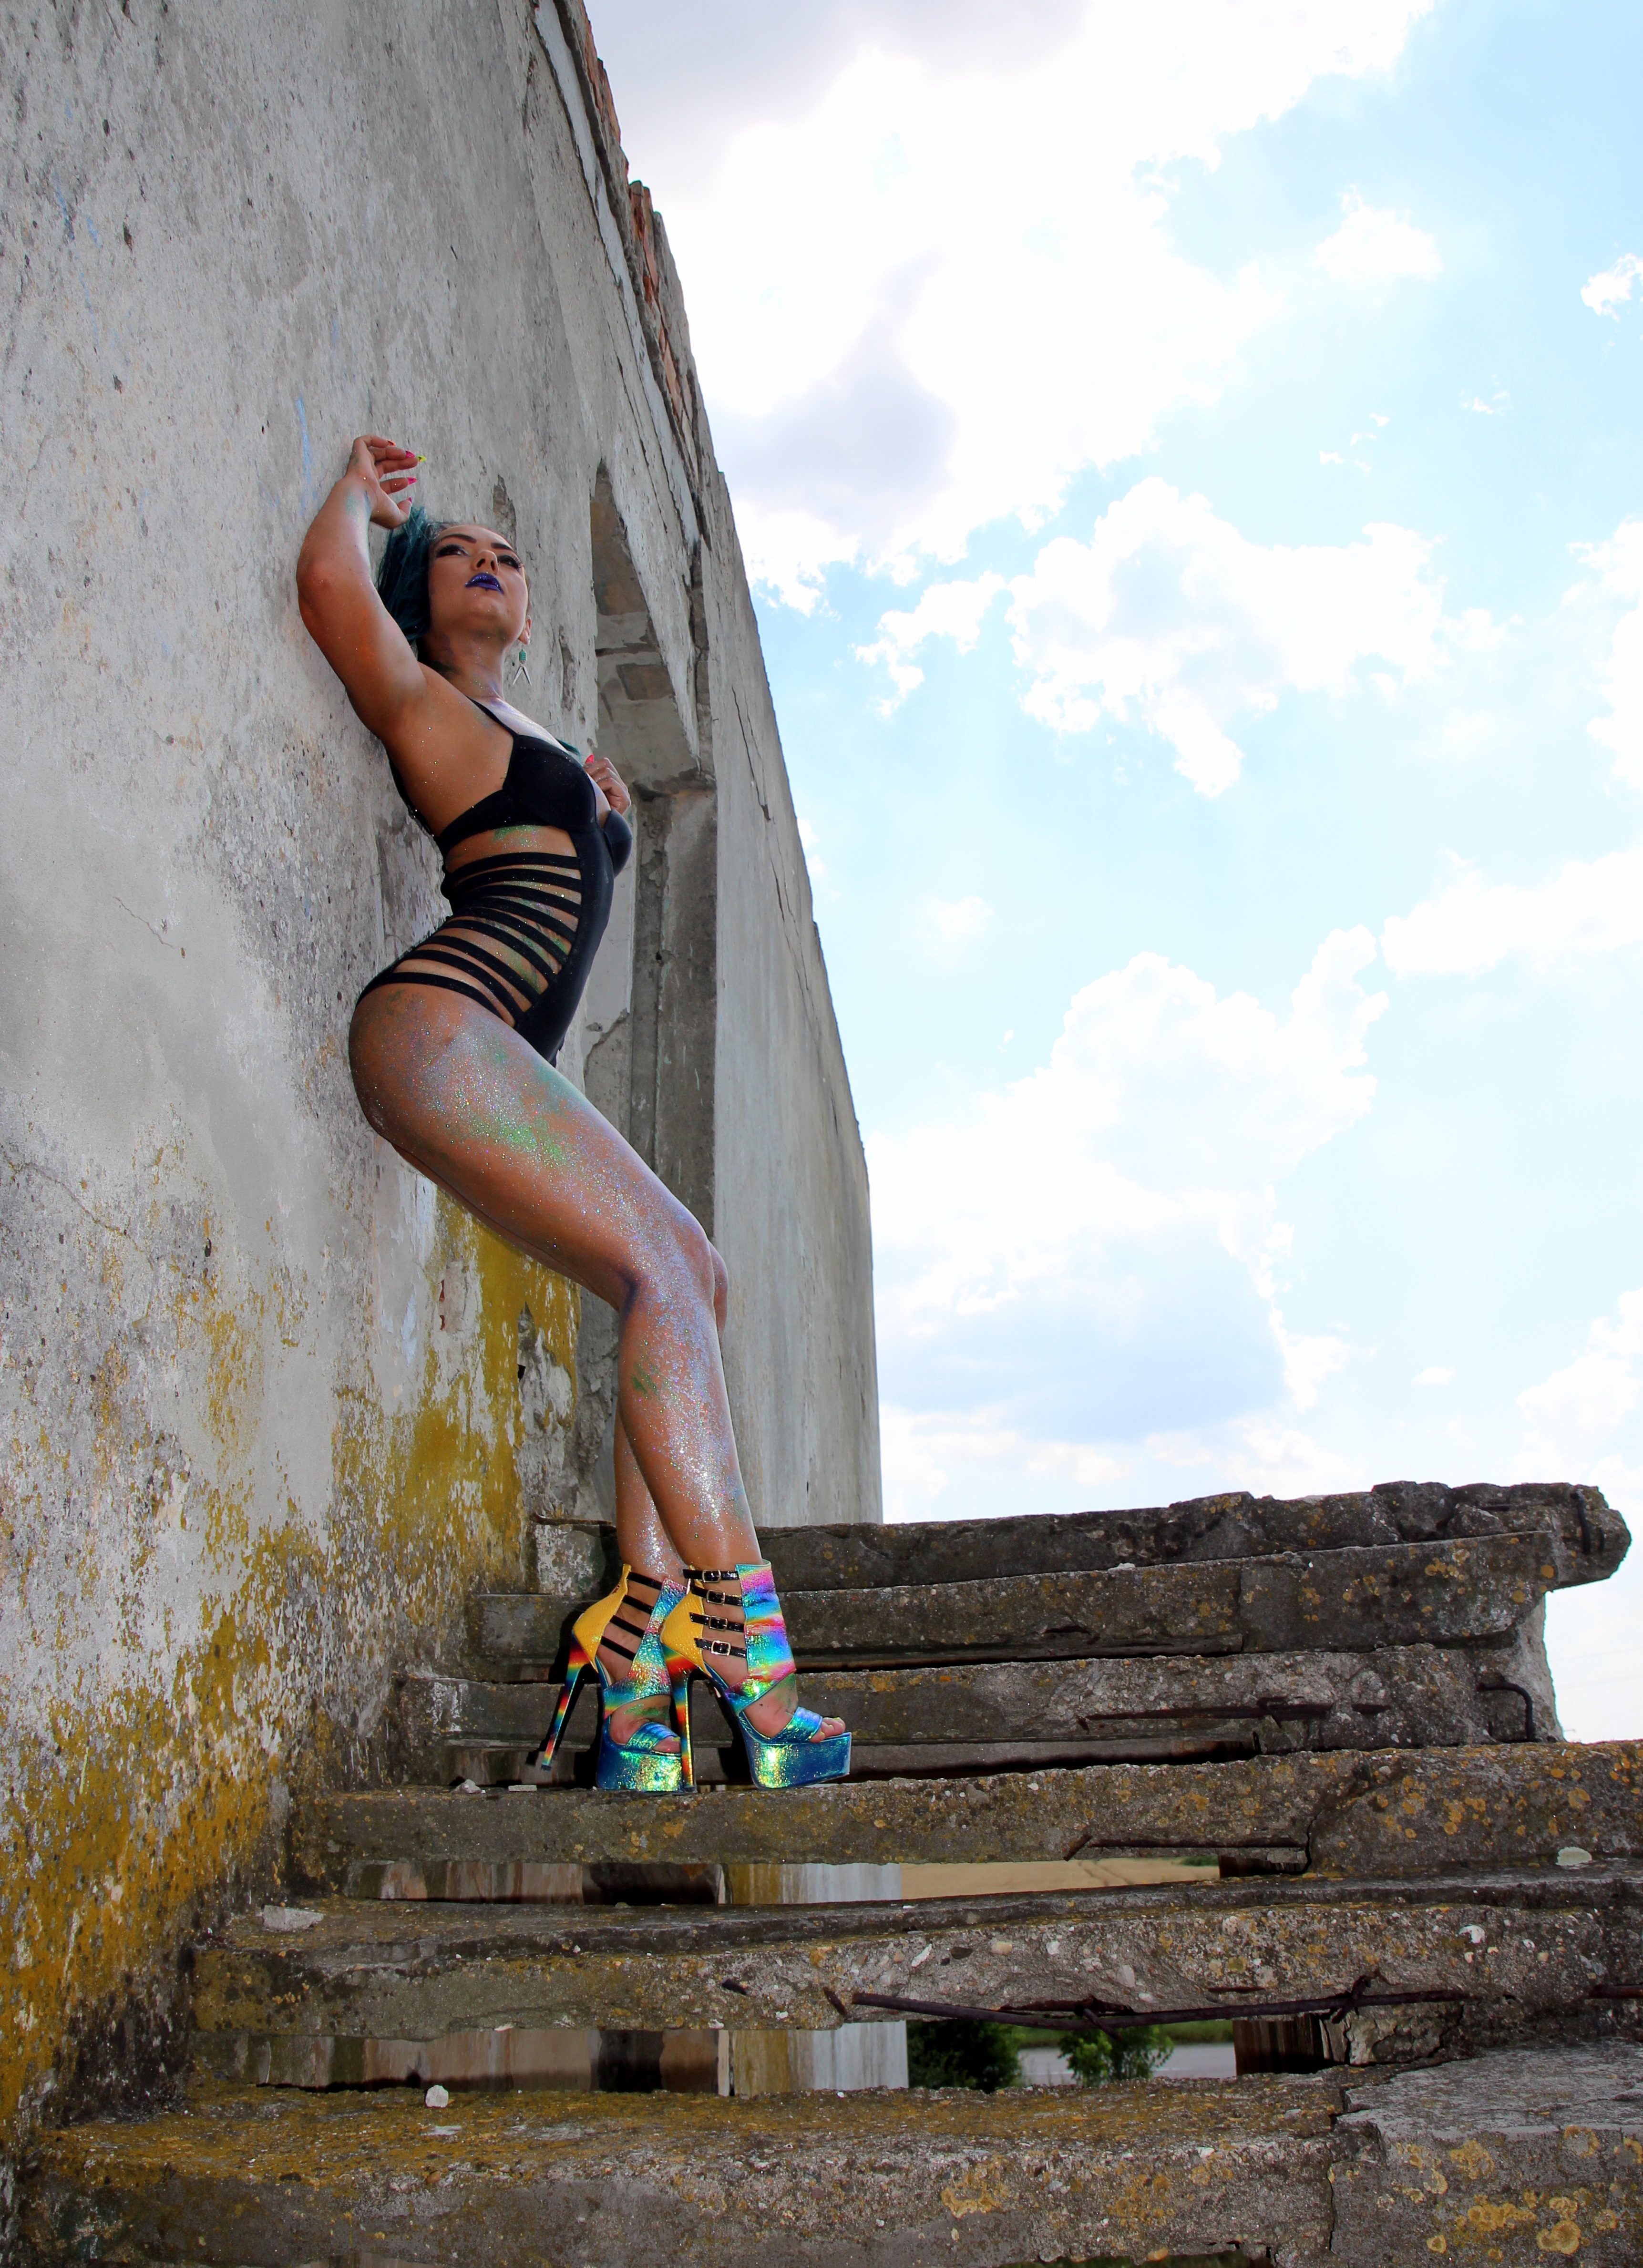
girl, adventure, recreation, spring, fashion, blue, climbing, rock climbing, extreme sport, leisure, shoes, sports, swimsuit, sensual, forms, photo shoot, outdoor recreation, sport climbing